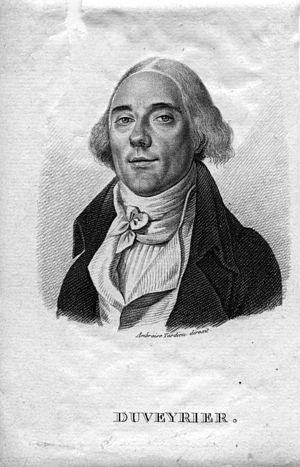
portrait gravé
Honoré-Nicolas-Marie Duveyrier est un juriste, homme politique et auteur dramatique français né à Pignans le 6 décembre 1753 et mort à Maffliers le 25 mai 1839.